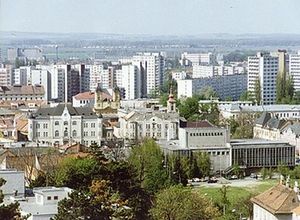
Levice
Udsigt over Levice
Levice er en by i det sydvestlige Slovakiet, med et indbyggertal på ca. 36.000. Byen ligger i regionen Nitra, ved bredden af floden Hron.